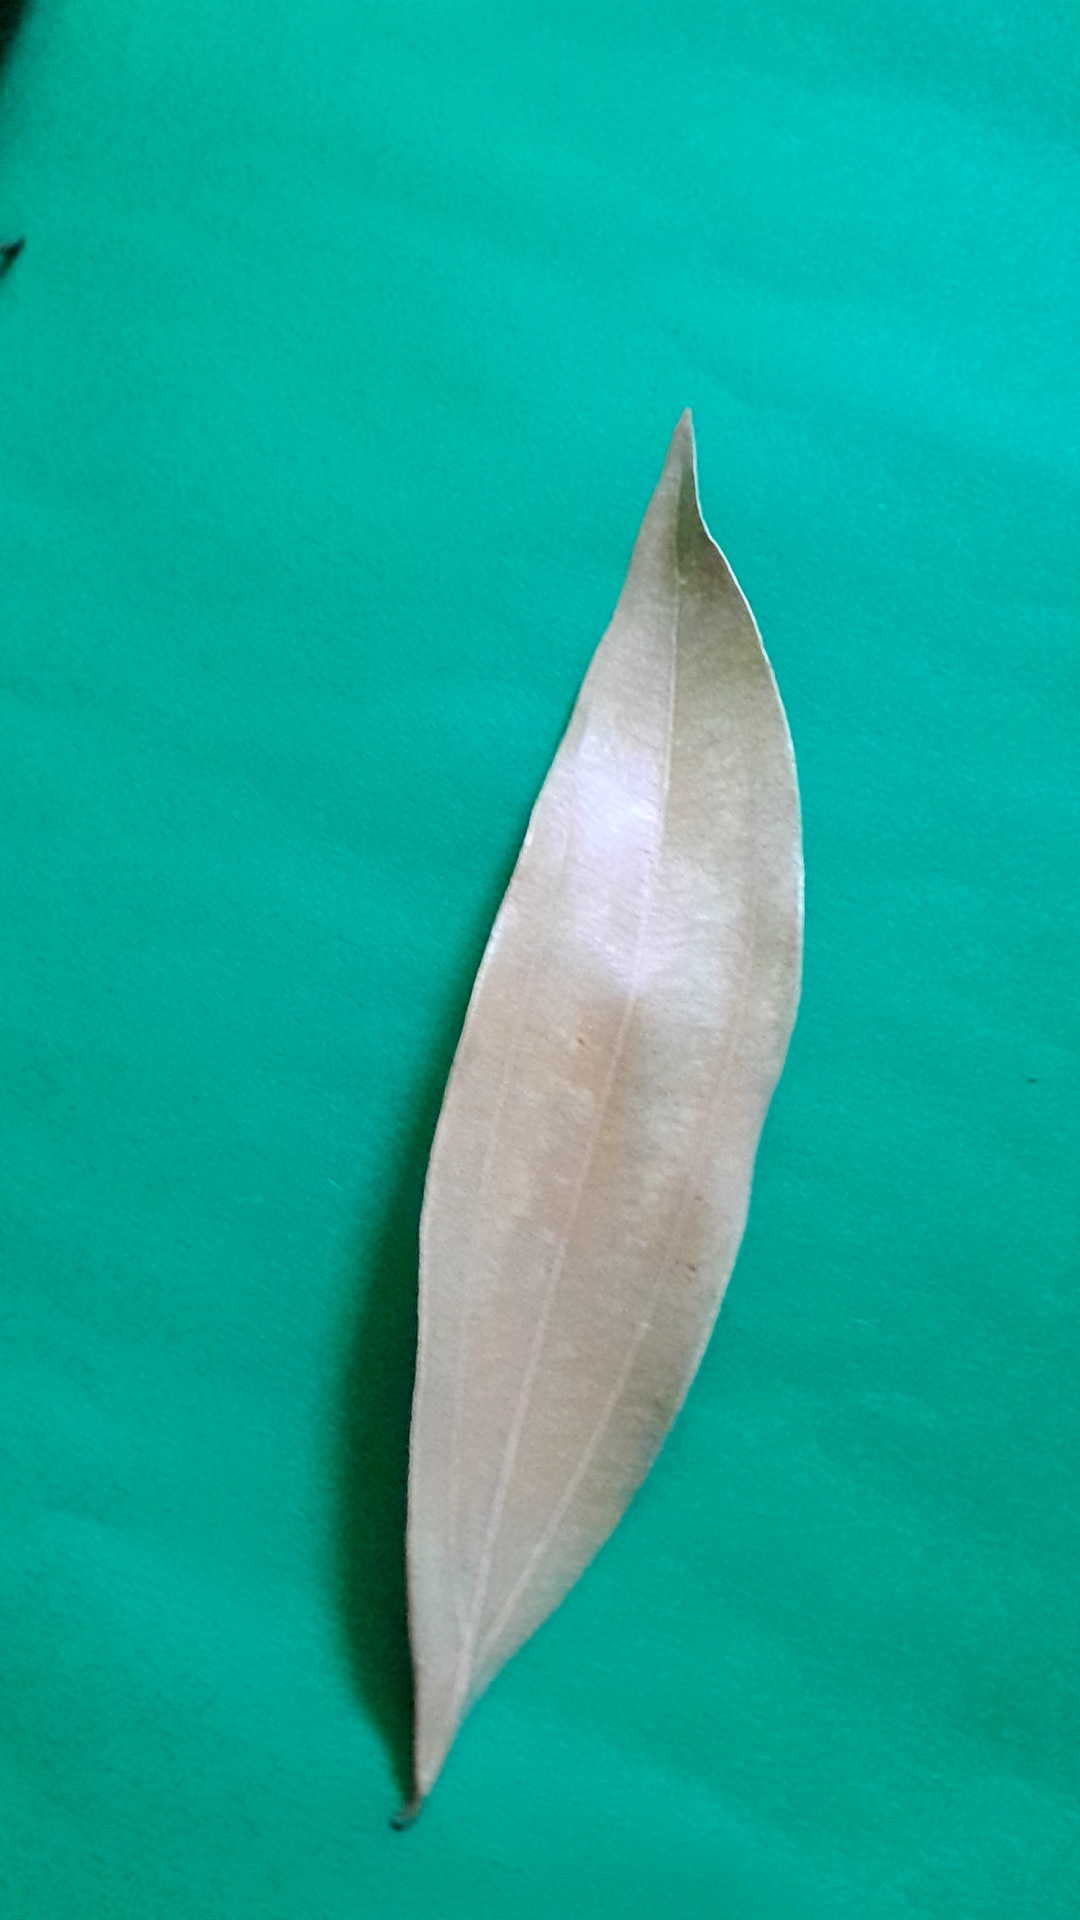
Label: Dry Leaf